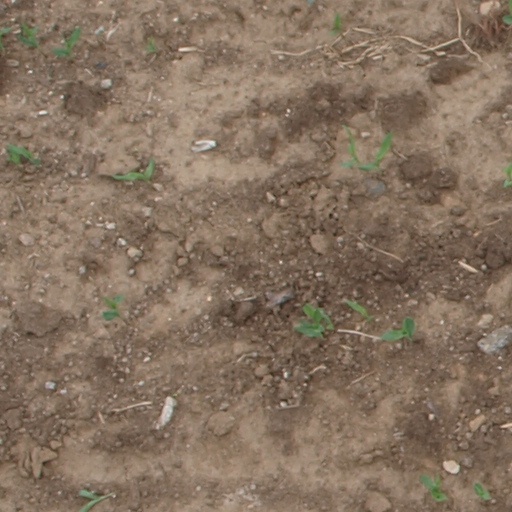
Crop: maize; corn